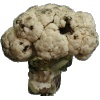
Label: Cauliflower 1